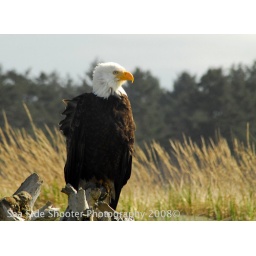
Adult Bald Eagle sitting on the beach in Copalis, Washington.